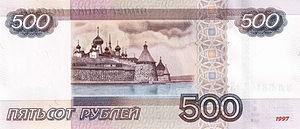
Le rouble russe, est l'unité monétaire de la Fédération de Russie depuis le 1ᵉʳ janvier 1993. Son symbole ₽ est devenu officiel le 11 décembre 2013. Il est divisé en 100 kopecks.